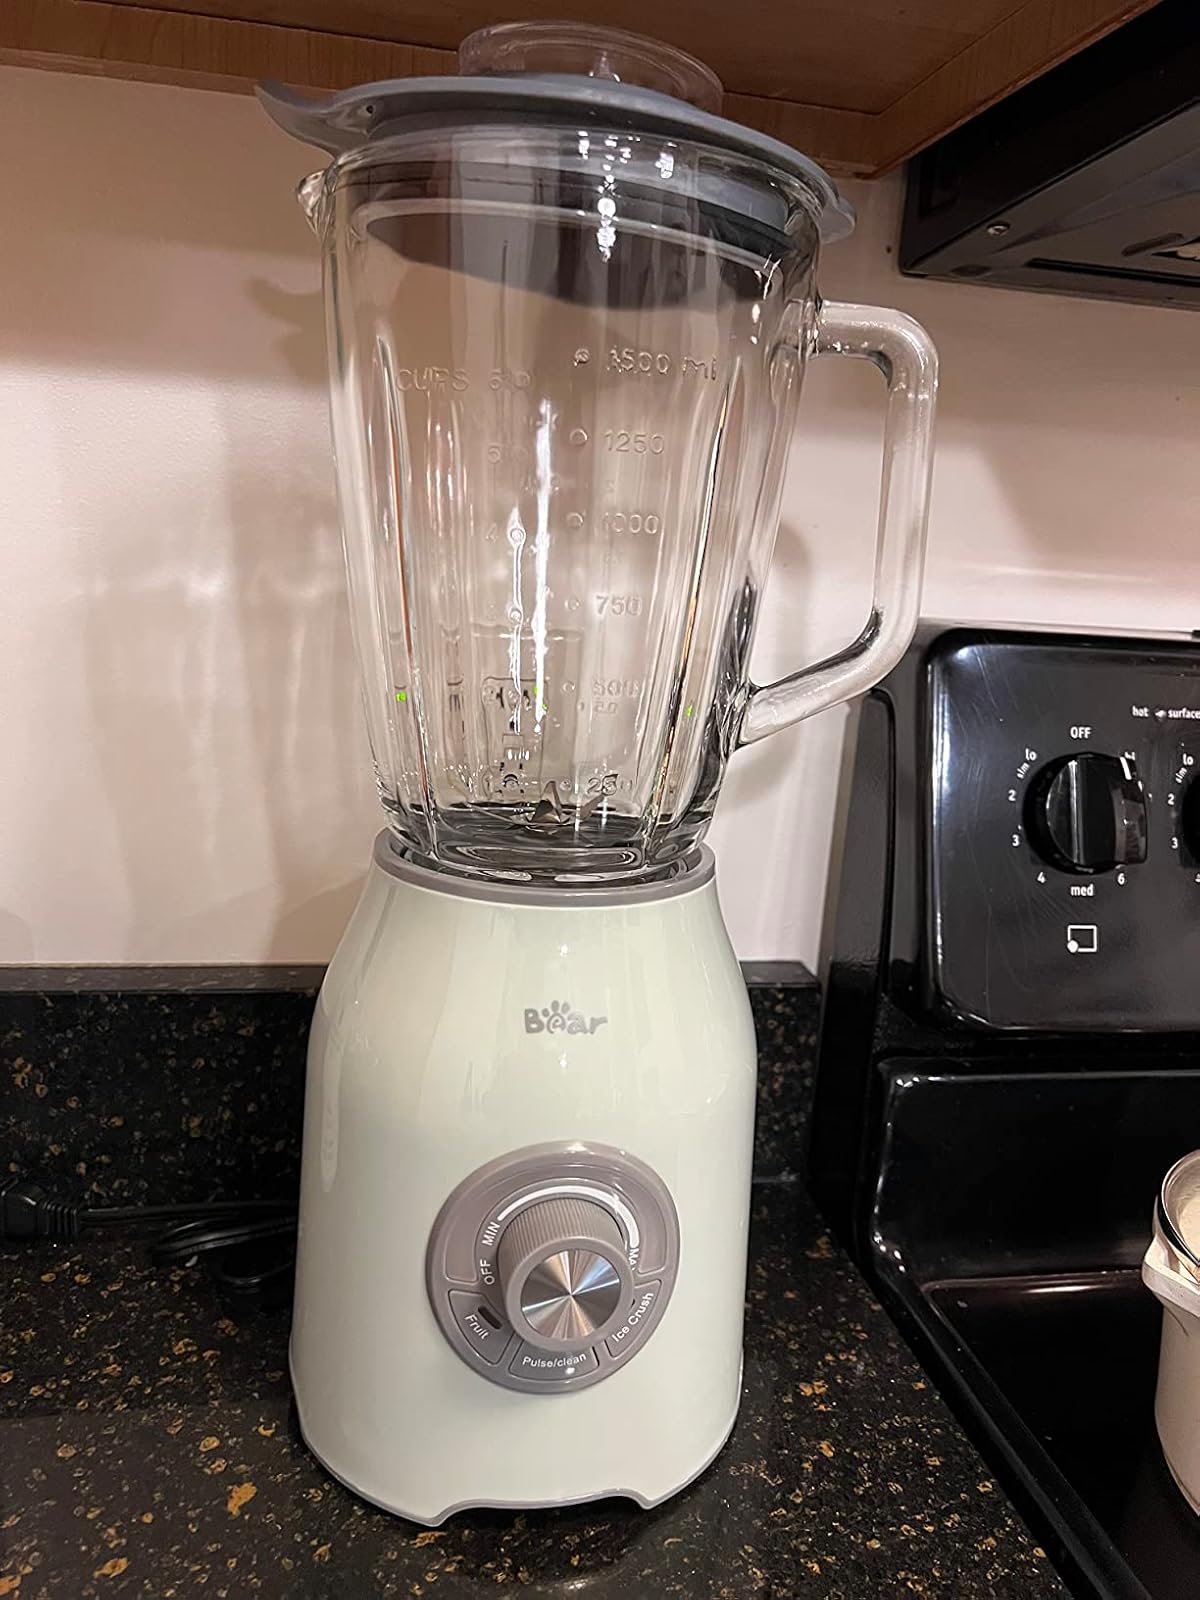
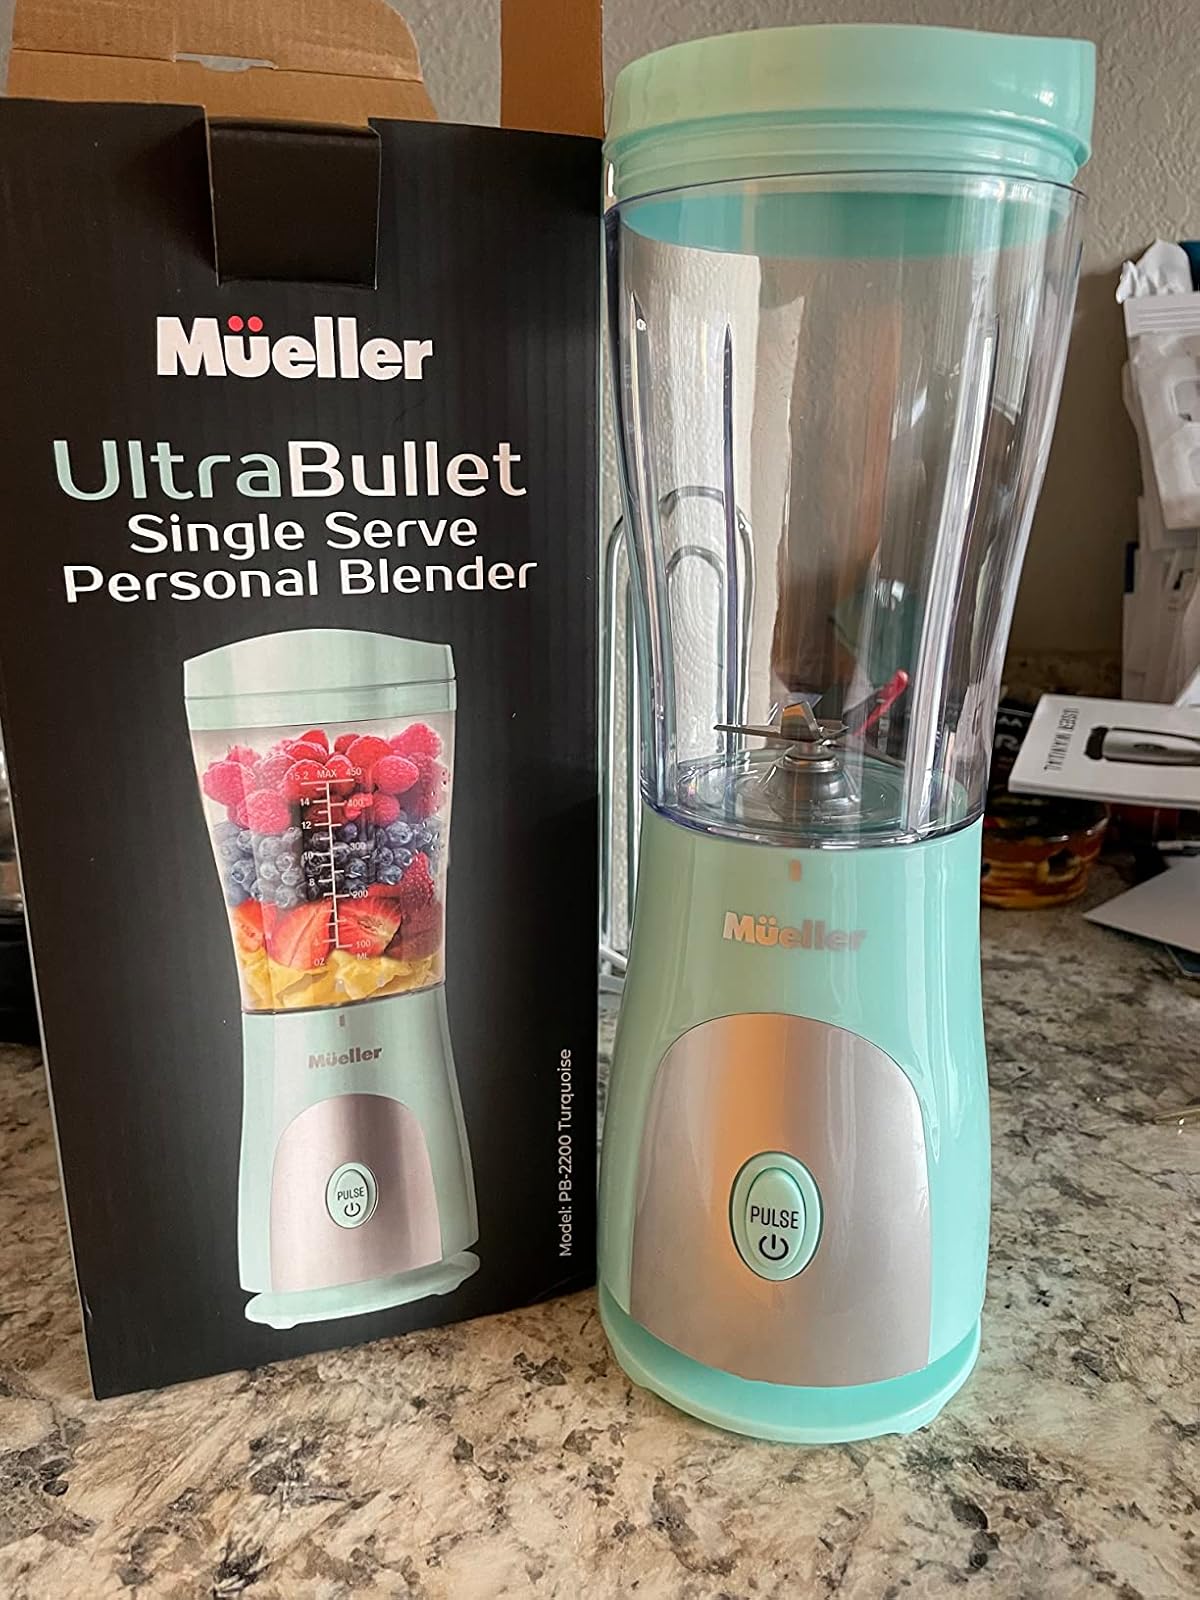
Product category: items_blender
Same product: no